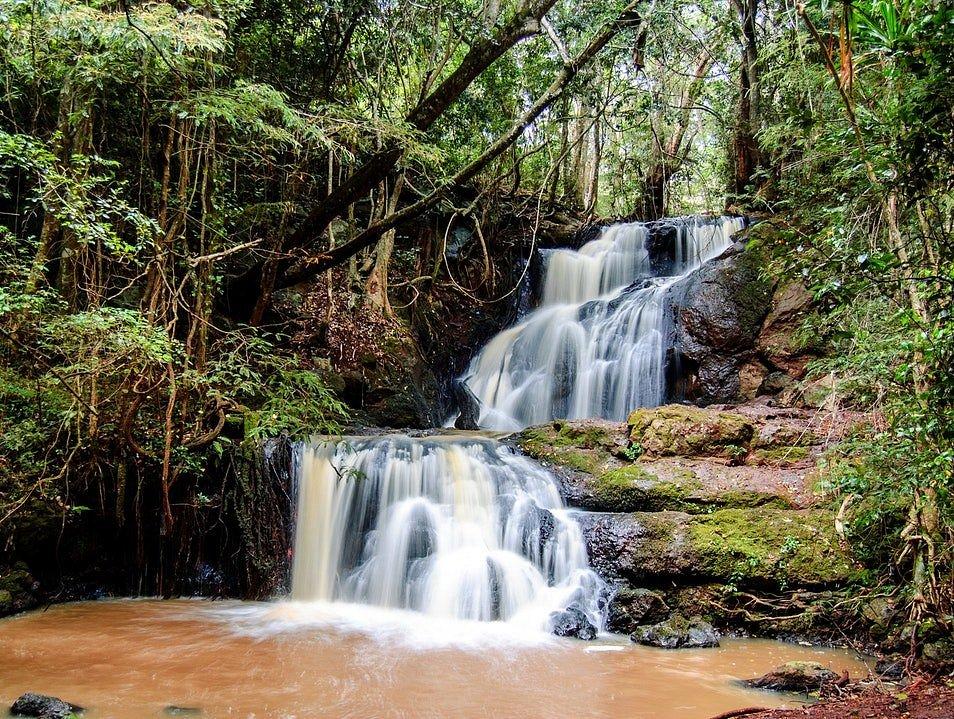
Msitu wenye miti mingi na minene yenye matawi mbalimbali huku kukiwa na mto mdogo wenye maporomoko madogo ukikatiza katikati yake maji ya mto huo ukiwa ni rangi ya kahawia kwa ikiashilia tope misitu hii ni muhimu kwani huleta mvua na kusaidia kuweza kupunguza joto katika eneo hilo